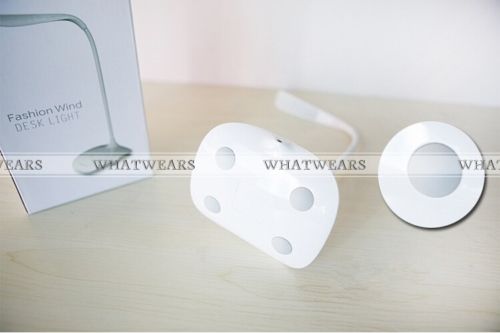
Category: lamp